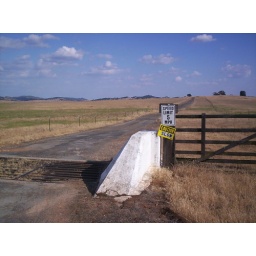
I wanted to camp around here ... instead I took this road to those mountains ...